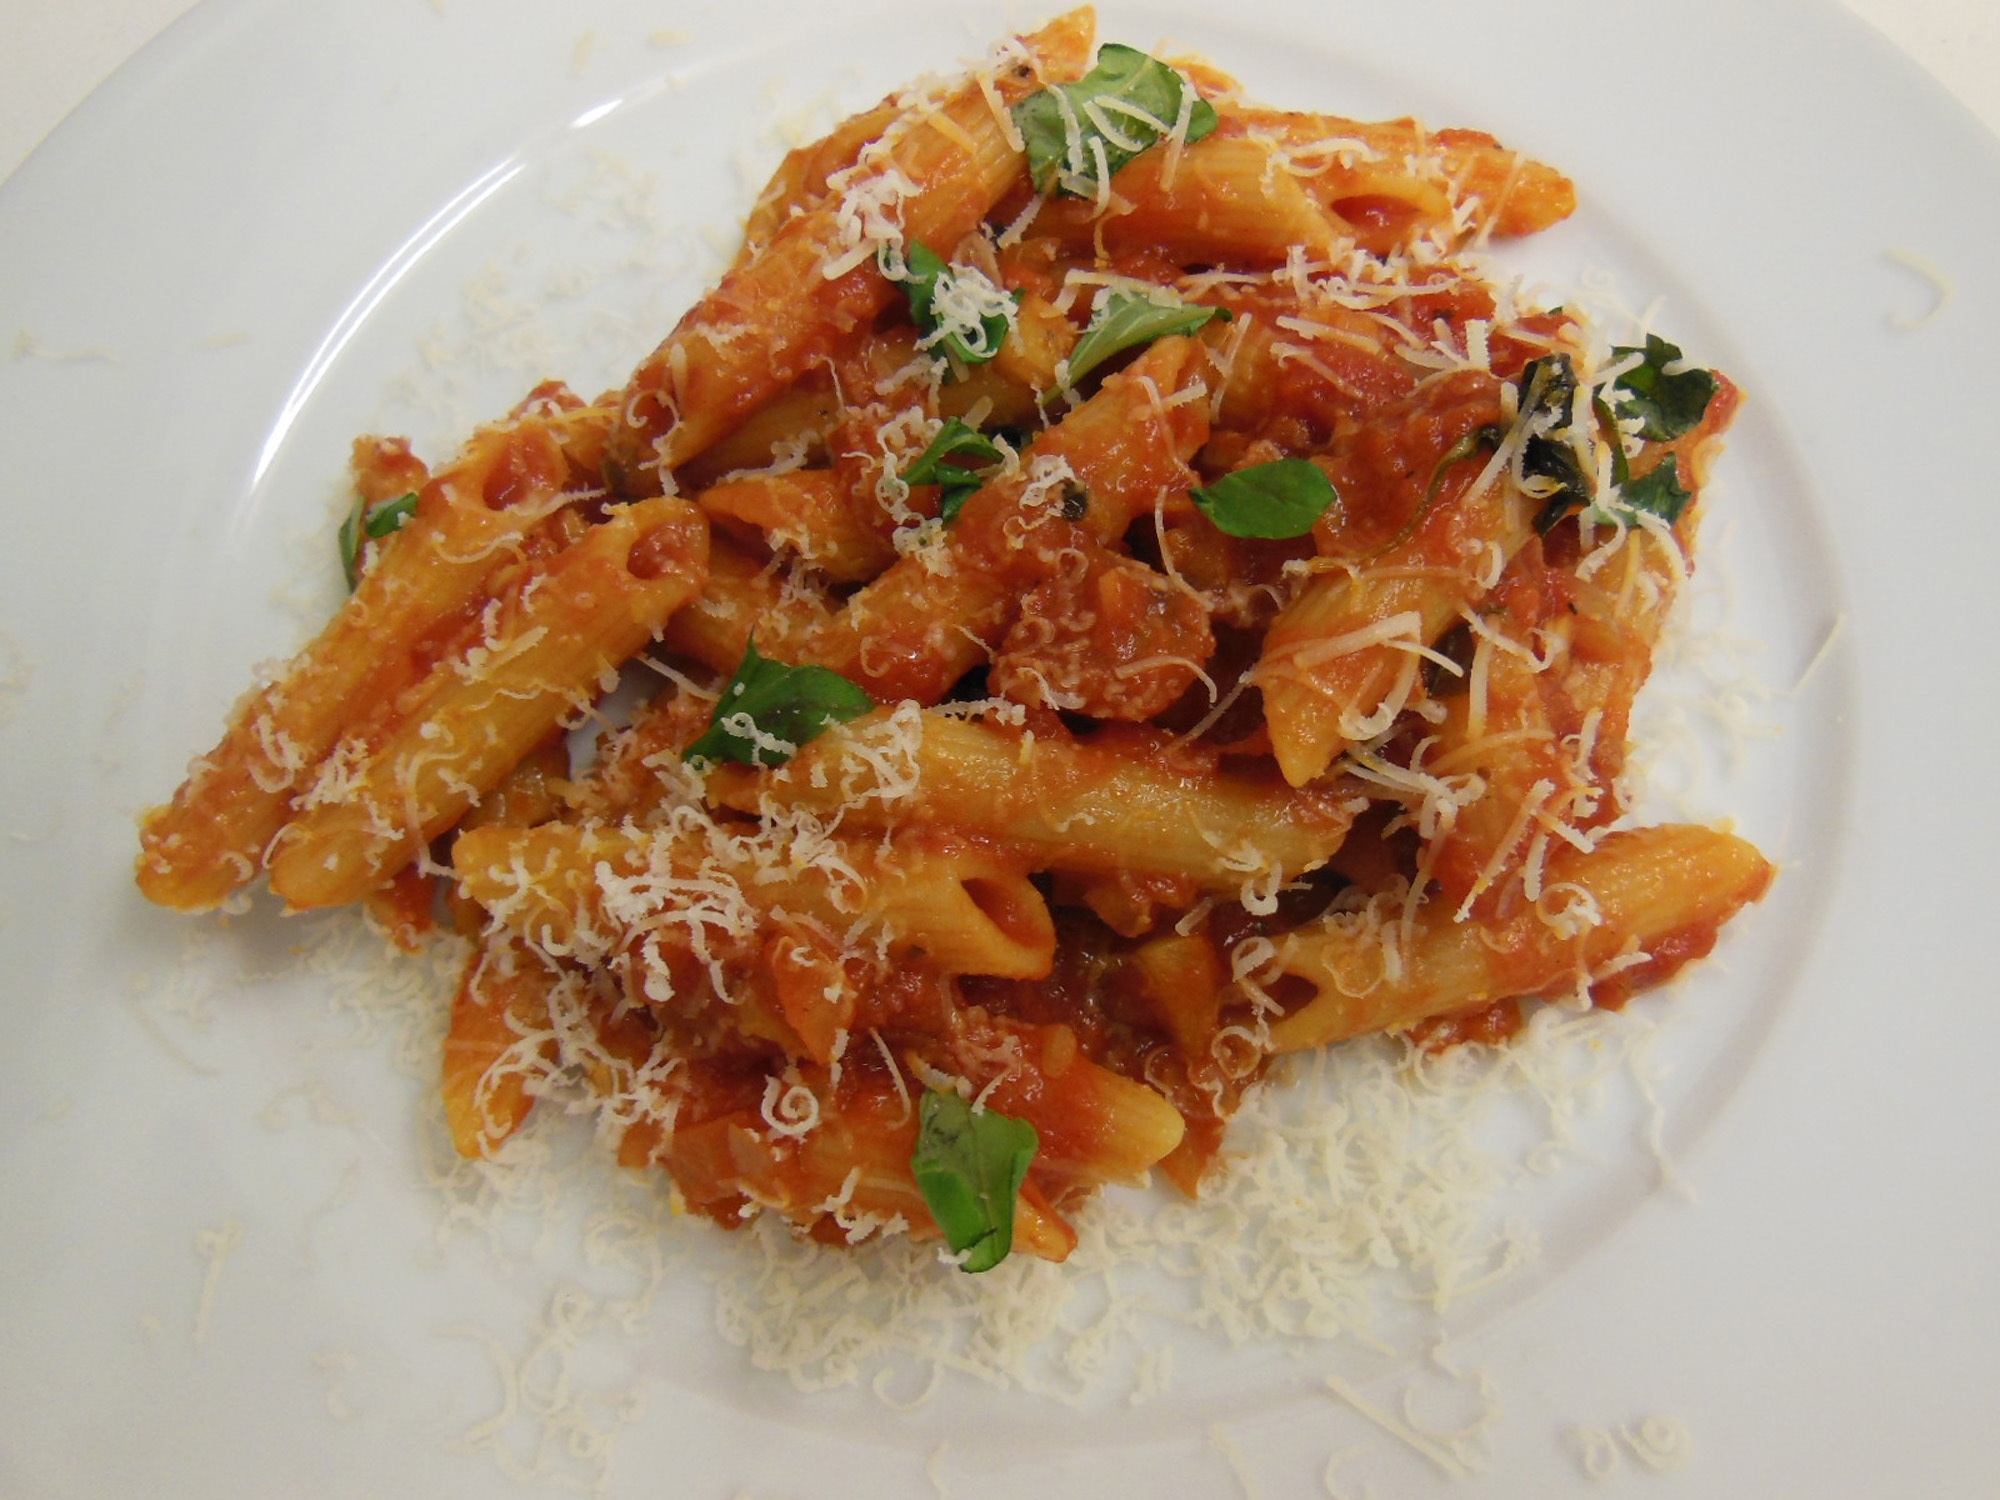
dish, meal, food, produce, fish, healthy, cuisine, sauce, pasta, basil, cheese, asian food, tomatoes, vegetarian, spaghetti, vegetarian food, curry, thai food, tomato sauce, southeast asian food